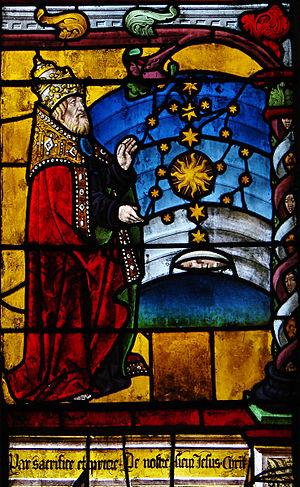
Vitrail de la Création, début du 16ème siècle, église de la Madeleine de Troyes. Les scènes illustrent le livre de la Genèse. Noter que Dieu porte le costume papal, notamment la tiare pontificale.